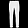
Label: Trouser